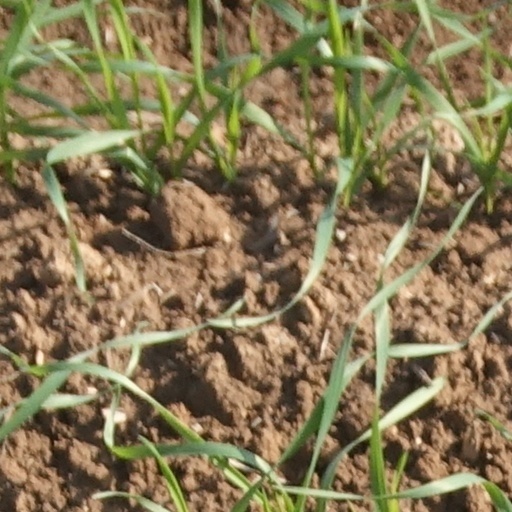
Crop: wheat